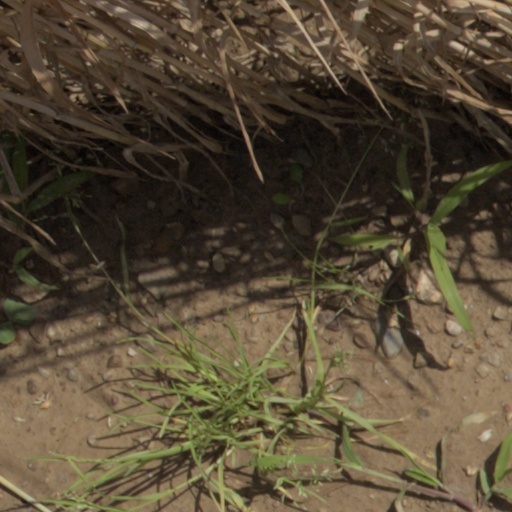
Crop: wheat